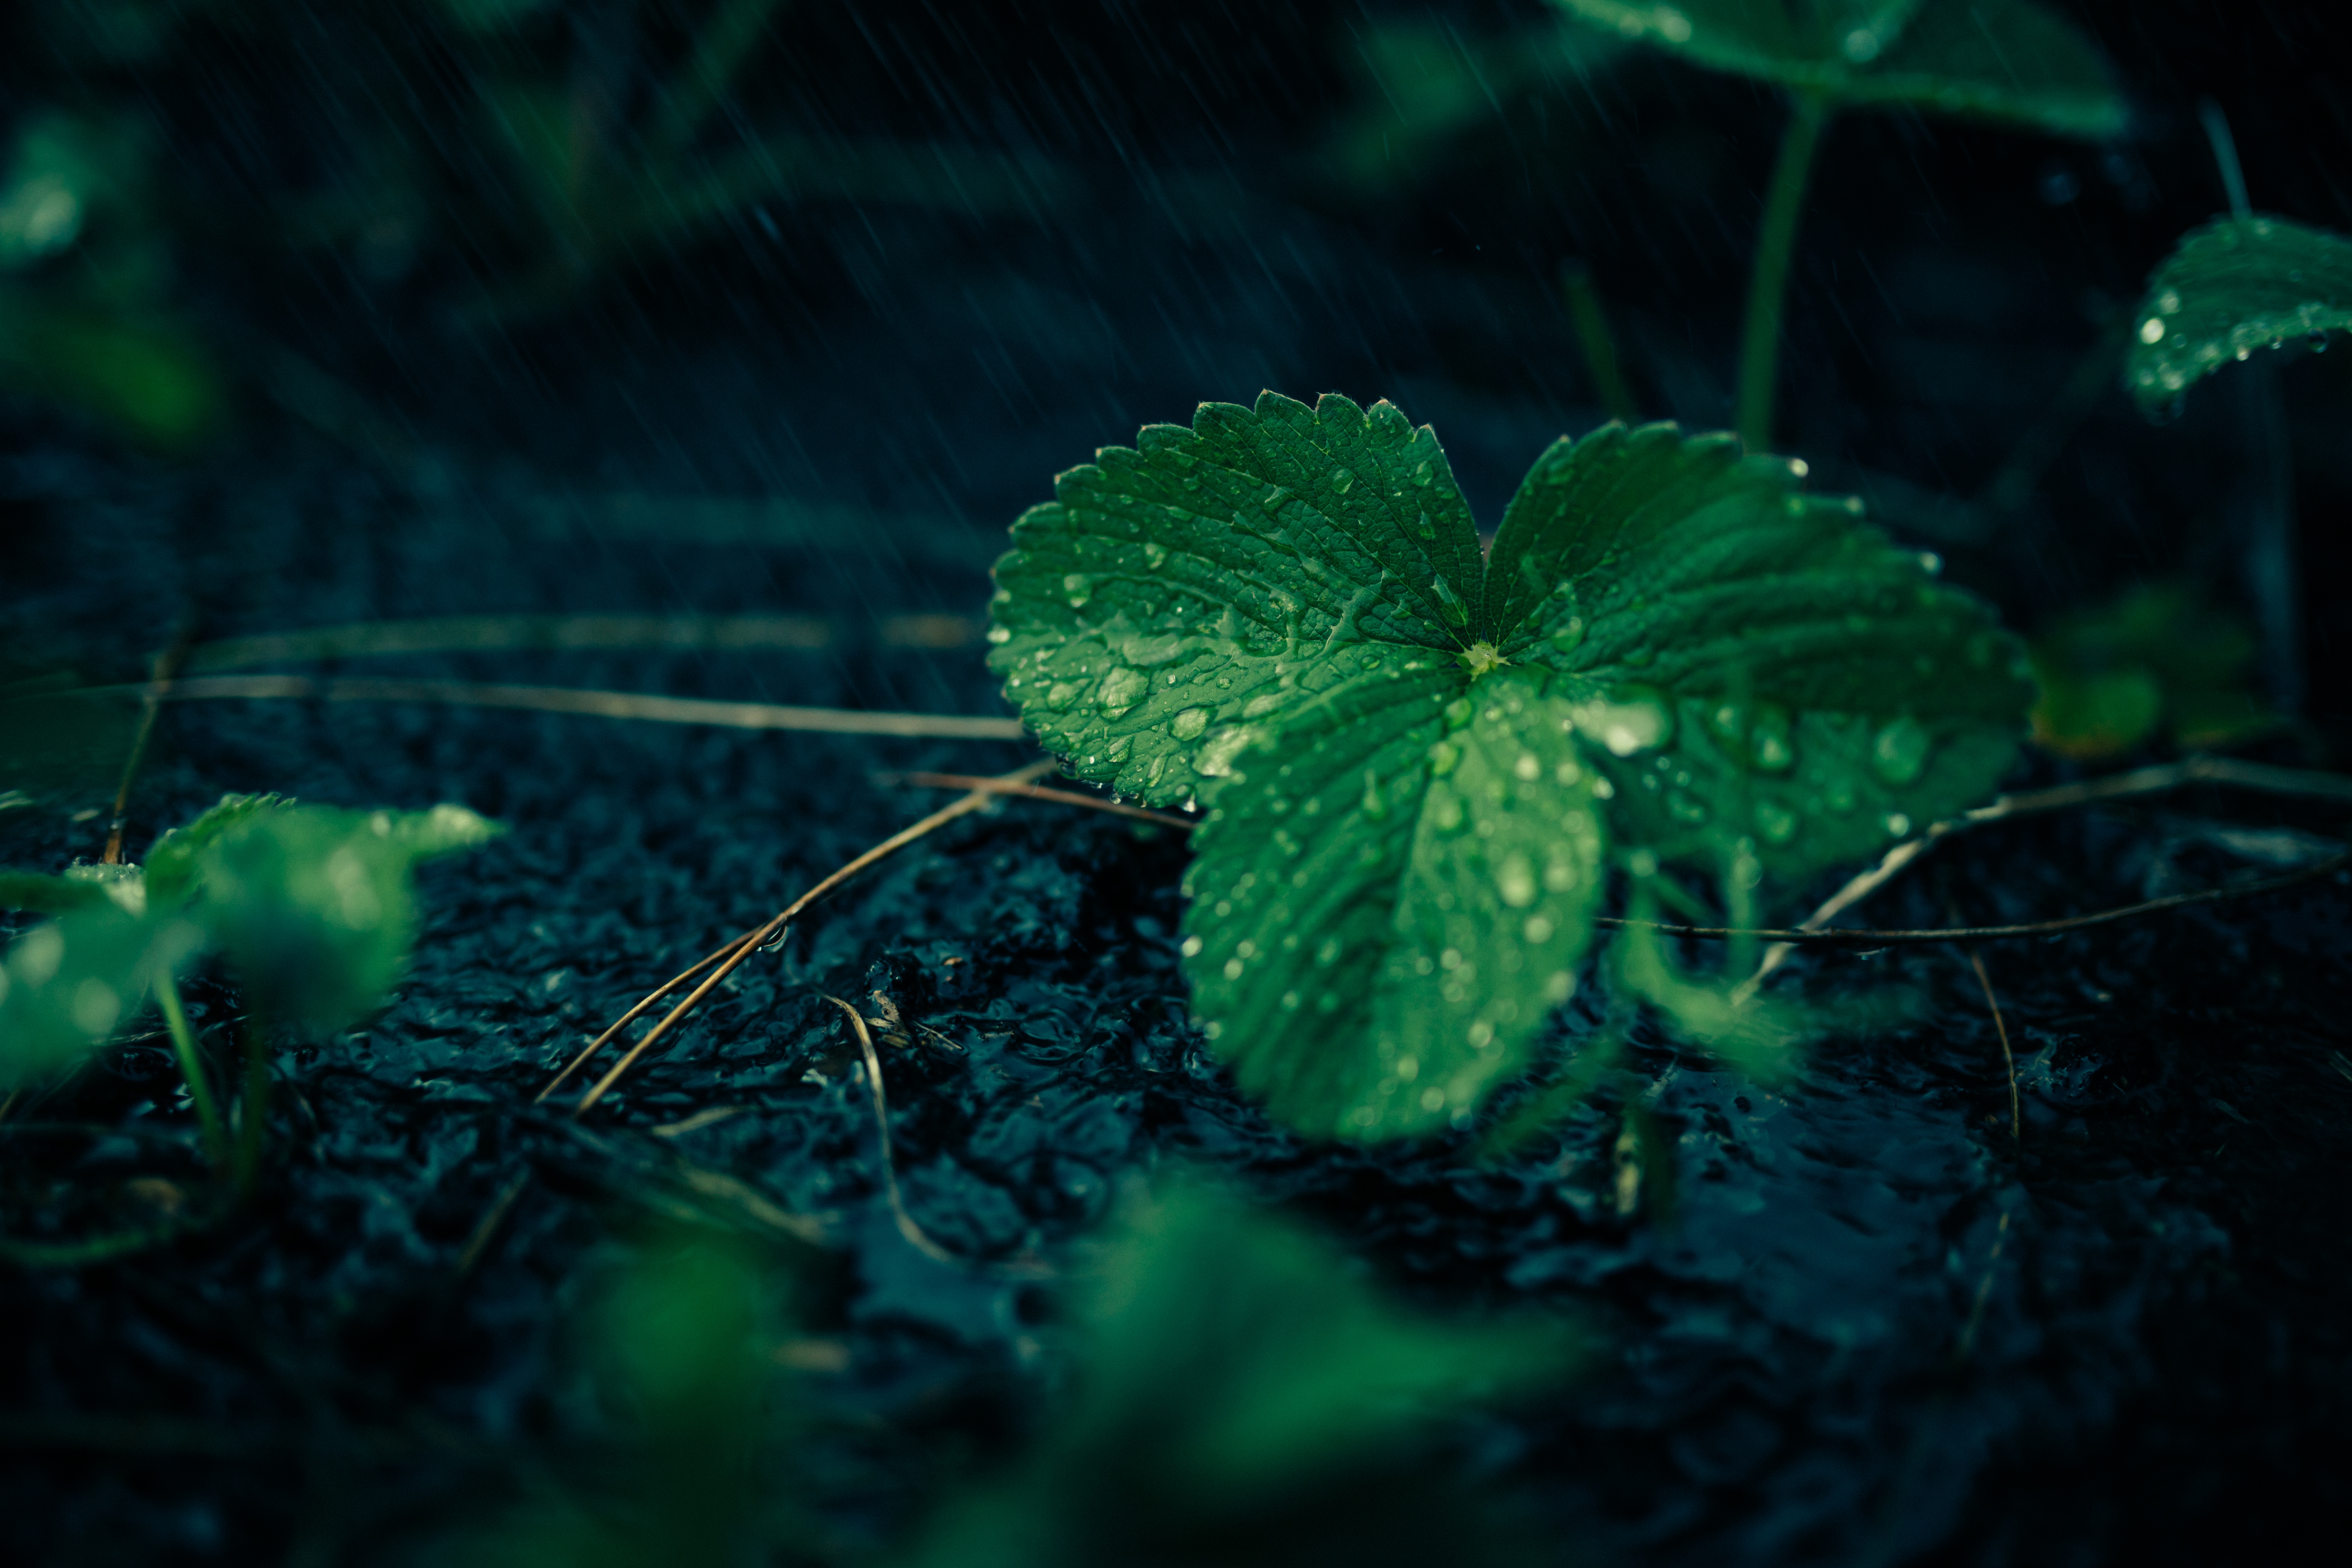
nature, forest, drop, plant, sunlight, rain, leaf, flower, raindrop, green, darkness, botany, flora, macro photography, plant stem, computer wallpaper, land plant